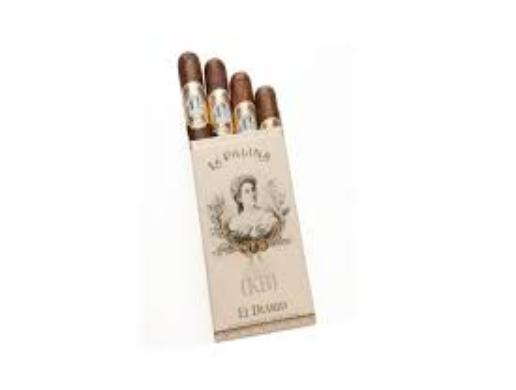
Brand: La Palina
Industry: Necessities